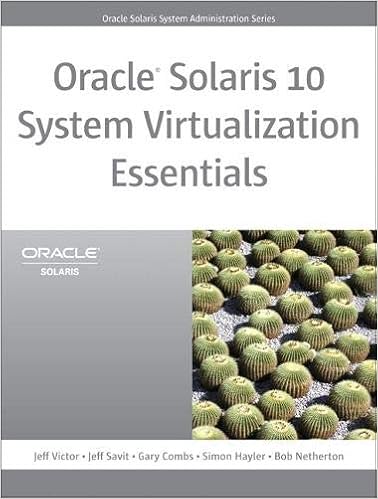
Oracle Solaris 10 System Virtualization Essentials (Oracle Solaris System Administration) (Oracle Solaris System Administration Series)
Category: Books
About the Author Jeff Victor is the principal author of Oracle ® Solaris 10 System Virtualization Essentials and a principal sales consultant at Oracle Corporation. Prior to joining Oracle, Jeff was a principal field technologist for Sun Microsystems. He is an OpenSolaris Zones Community Leader, the creator of the zonestat open-source program, and a regular author, contributor, and speaker at corporate and industry events. His blog can be found at http://blogs.sun.com/JeffV. Jeff received a bachelor of science degree in computer science from Rensselaer Polytechnic Institute. In his spare time, he builds and launches high-power rockets. Jeff lives in New York with his wife and daughter. Jeff Savit has more than 25 years of experience in operating systems, virtualization, and performance on multiple platforms, and is a principal sales consultant at Oracle Corporation specializing in these areas. He was previously a principal field technologist at Sun Microsystems with a similar focus. Before joining Sun, Jeff was a vice president at Merrill Lynch, where he had roles in development, systems management, market data, and web applications. He also managed a department responsible for the firm’s virtual machine systems, wrote market data portions of Merrill Lynch’s Internet trading applications, and created one of the Internet’s first stock quote websites. Jeff is the author of the Sun Blueprint Energy Efficiency Strategies: Sun Server Virtualization Technology , and the virtualization chapter of the Datacenter Reference Guide Blueprint. Jeff has written or coauthored several books, including Enterprise Java , VM and CMS: Performance and Fine-Tuning , and VM/CMS Concepts and Facilities, and his work has been published in SIGPLAN Notices, a journal of the Association of Computing Machinery. He has a master’s degree in computer science from Cornell University. Gary Combs is a SPARC specialist at Oracle Corporation. He specializes in midrange and high-end SPARC servers, which include the popular M-Series. Gary also covers virtualization technologies that are implemented on these platforms: Dynamic Domains, Logical Domains, and Oracle Solaris Containers. Prior to joining Oracle, Gary was with Sun Microsystems. He has more than 15 years of direct sales support experience as a systems engineer. For the last 10 years, Gary has held marketing positions in product management, product definition, and technical marketing. Simon Hayler is a principal sales consultant for Oracle Corporation. Previously, Simon was a principal field technologist for Sun Microsystems. Simon has a telecommunications engineering background, encompassing the design, configuration, and implementation of multitiered information systems. His role at Sun over the past 12 years has included pre- and post-sales consulting, architectural design and implementation for both high-end commercial and high-performance computing, and, more recently, specialization in virtualization solutions. Bob Netherton is a principal sales consultant at Oracle Corporation specializing in Oracle Solaris, virtualization, open-source software, and Linux interoperability. Prior to joining Oracle, Bob was a principal field technologist for Sun Microsystems, and was one of the architects and content developers of the Solaris Boot Camp and Deep Dive seminar series. In addition, he has developed several best practices guides for Solaris as well as an advanced Solaris training curriculum. Bob is also involved in several OpenSolaris users groups in the American Midwest and Southwest. Bob received a bachelor of science degree in applied mathematics from the University of Missouri, and he is a regular blogger on Solaris, virtualization, and open-source technologies. <>Jeff Victor is the principal author of Oracle ® Solaris 10 System Virtualization Essentials and a principal sales consultant at Oracle Corporation. Prior to joining Oracle, Jeff was a principal field technologist for Sun Microsystems. He is an OpenSolaris Zones Community Leader, the creator of the zonestat open-source program, and a regular author, contributor, and speaker at corporate and industry events. His blog can be found athttp://blogs.sun.com/JeffV. Jeff received a bachelor of science degree in computer science from Rensselaer Polytechnic Institute. In his spare time, he builds and launches high-power rockets. Jeff lives in New York with his wife and daughter. Jeff Savit has more than 25 years of experience in operating systems, virtualization, and performance on multiple platforms, and is a principal sales consultant at Oracle Corporation specializing in these areas. He was previously a principal field technologist at Sun Microsystems with a similar focus. Before joining Sun, Jeff was a vice president at Merrill Lynch, where he had roles in development, systems management, market data, and web applications. He also managed a department responsible for the firms virtual machine systems, wrote market data portions of Merrill Lynchs Internet trading applications, and created one of the Internets first stock quote websites. Jeff is the author of the Sun Blueprint Energy Efficiency Strategies: Sun Server Virtualization Technology , and the virtualization chapter of the Datacenter Reference Guide Blueprint. Jeff has written or coauthored several books, including Enterprise Java , VM and CMS: Performance and Fine-Tuning , and VM/CMS Concepts and Facilities, and his work has been published in SIGPLAN Notices, a journal of the Association of Computing Machinery. He has a masters degree in computer science from Cornell University. Gary Combs is a SPARC specialist at Oracle Corporation. He specializes in midrange and high-end SPARC servers, which include the popular M-Series. Gary also covers virtualization technologies that are implemented on these platforms: Dynamic Domains, Logical Domains, and Oracle Solaris Containers. Prior to joining Oracle, Gary was with Sun Microsystems. He has more than 15 years of direct sales support experience as a systems engineer. For the last 10 years, Gary has held marketing positions in product management, product definition, and technical marketing. Simon Hayler is a principal sales consultant for Oracle Corporation. Previously, Simon was a principal field technologist for Sun Microsystems. Simon has a telecommunications engineering background, encompassing the design, configuration, and implementation of multitiered information systems. His role at Sun over the past 12 years has included pre- and post-sales consulting, architectural design and implementation for both high-end commercial and high-performance computing, and, more recently, specialization in virtualization solutions. Bob Netherton is a principal sales consultant at Oracle Corporation specializing in Oracle Solaris, virtualization, open-source software, and Linux interoperability. Prior to joining Oracle, Bob was a principal field technologist for Sun Microsystems, and was one of the architects and content developers of the Solaris Boot Camp and Deep Dive seminar series. In addition, he has developed several best practices guides for Solaris as well as an advanced Solaris training curriculum. Bob is also involved in several OpenSolaris users groups in the American Midwest and Southwest. Bob received a bachelor of science degree in applied mathematics from the University of Missouri, an
Features: Virtualization and related technologies like hypervisors, which create virtual machines on a single hardware machine, and containers (also known as zones), which create virtual operating systems running on a single operating system, are a totally new area for many system administrators. | Oracle | ® | Solaris™ 10 System Virtualization Essentials | provides an accessible introduction to computer virtualization, specifically the system virtualization technologies that use the Oracle Solaris or OpenSolaris operating systems. This accessible guide covers the key concepts system administrators need to understand and explains how to | Use Dynamic Domains to maximize workload isolation on Sun SPARC systems | Use Dynamic Domains to maximize workload isolation on Sun SPARC systems | Use Oracle VM Server for SPARC to deploy different Oracle Solaris 10 and OpenSolaris environments on SPARC CMT (chip multithreading) systems | Use Oracle VM Server for SPARC to deploy different Oracle Solaris 10 and OpenSolaris environments on SPARC CMT (chip multithreading) systems | Use Oracle VM Server for x86 or xVM hypervisor to deploy a server with heterogeneous operating systems | Use Oracle VM Server for x86 or xVM hypervisor to deploy a server with heterogeneous operating systems | Use Oracle VM VirtualBox to develop and test software in heterogeneous environments | Use Oracle VM VirtualBox to develop and test software in heterogeneous environments | Use Oracle Solaris Containers to maximize efficiency and scalability of workloads | Use Oracle Solaris Containers to maximize efficiency and scalability of workloads | Use Oracle Solaris Containers to migrate Solaris 8 and Solaris 9 workloads to new hardware systems | Use Oracle Solaris Containers to migrate Solaris 8 and Solaris 9 workloads to new hardware systems | Mix virtualization technologies to maximize workload density | Mix virtualization technologies to maximize workload density | Starting with a discussion of system virtualization in general terms—the needs of consolidation, the benefits of virtualization, and a description of the most common types of computer virtualization—this book also covers many of the concepts, features, and methods shared by many implementations of system virtualization. | Oracle’s computer virtualization technologies that are directly related to the Oracle Solaris OS are described in detail along with a discussion of the factors that should be considered when choosing a virtualization technology. Finally, several examples of these technologies and an overview of virtualization management software are provided, as well as a history of virtualization.